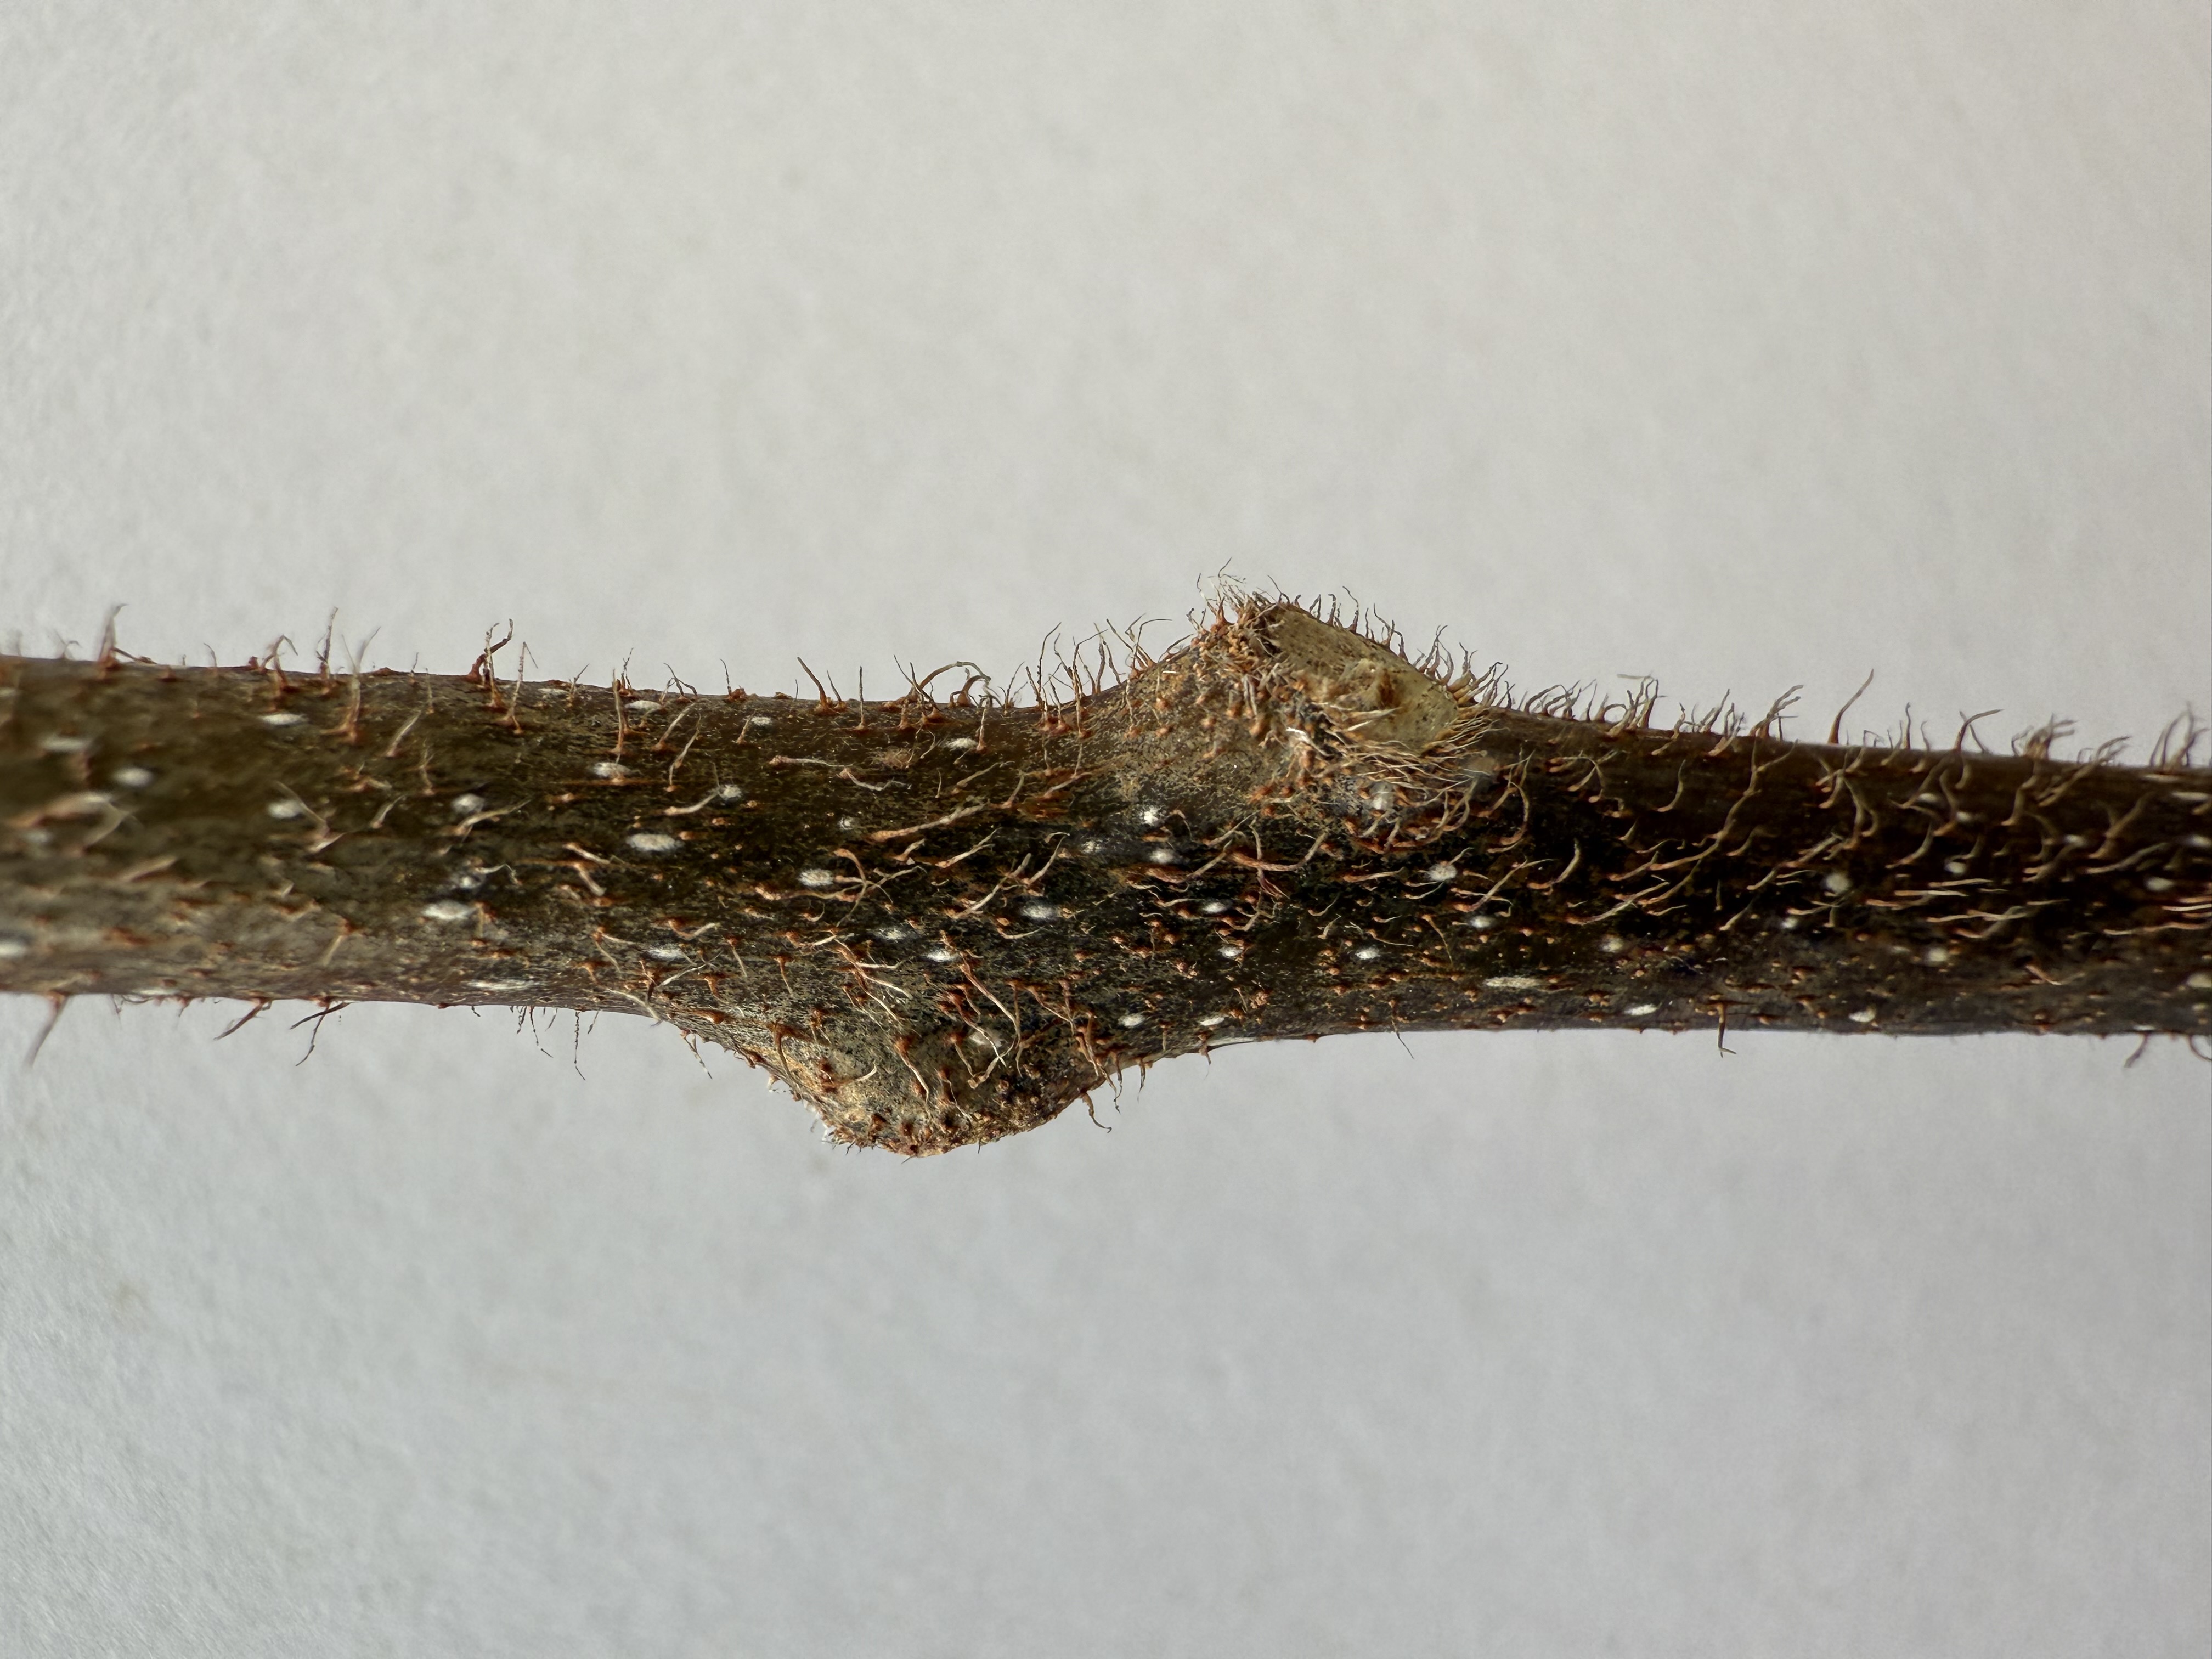
Variety: Kiwi